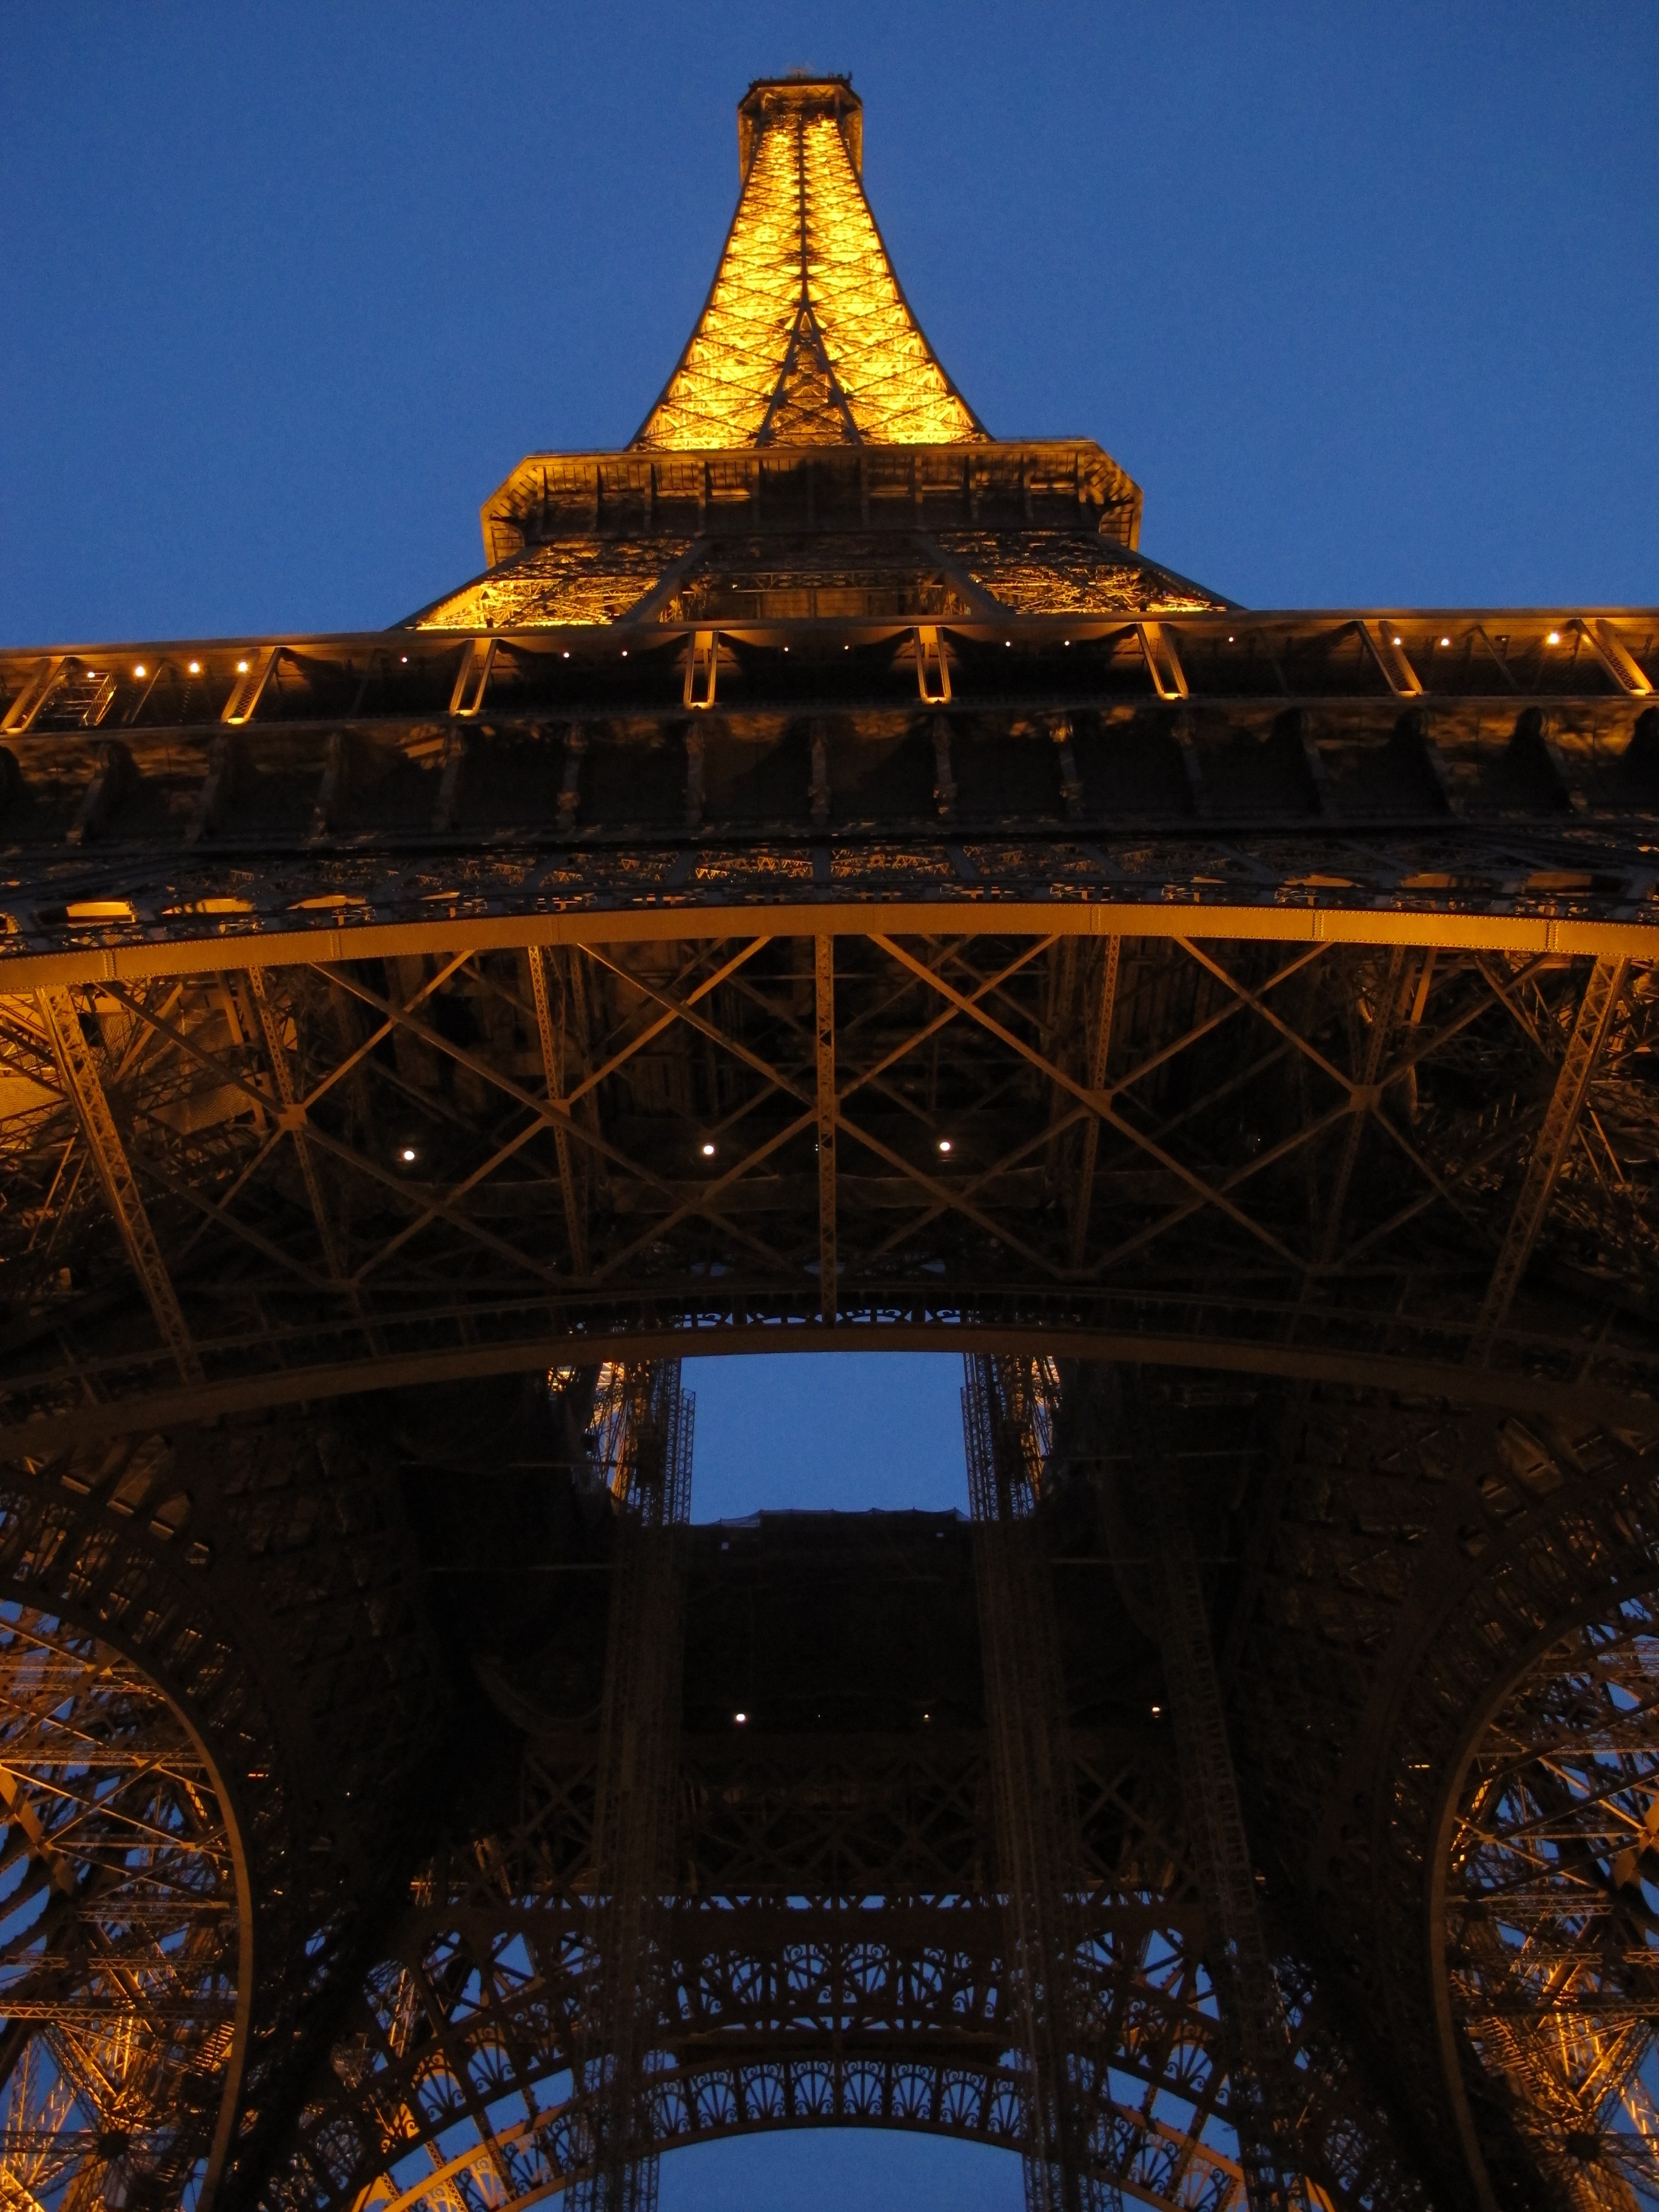
night, paris, dusk, arch, evening, reflection, tower, landmark, place of worship, the eiffel tower, temple, symmetry, dome, night view, ancient history